Automatic transmission fluid

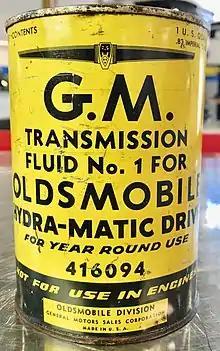
1940 GM Hydra-Matic Automatic Transmission Fluid

The history of automatic transmission fluids parallels the history of automatic transmission technology. The world's first mass-produced automatic transmission, the Hydra-Matic 4-speed, was developed by General Motors (GM) for the 1940 model year. The Hydra-Matic transmission required a special lubricant GM called Transmission Fluid No. 1. for the Hydra-Matic Drive. This transmission fluid was only available at Oldsmobile, Pontiac, and Cadillac dealerships. As technology advanced and OEMs demanded longer-lasting and higher-quality automatic transmissions, so too did automatic transmission fluids advance.